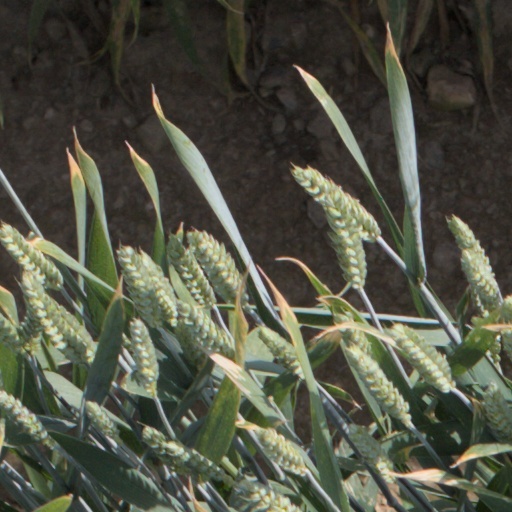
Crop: wheat